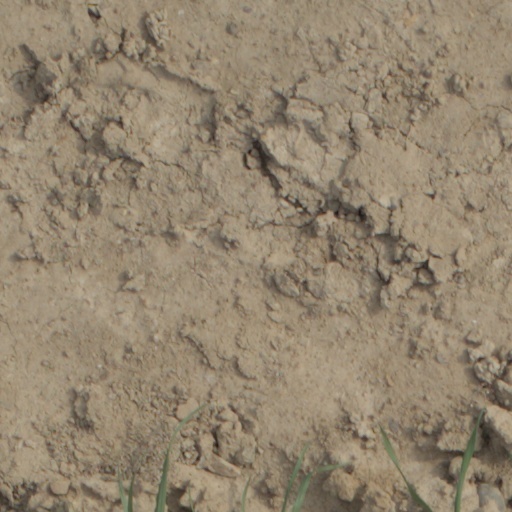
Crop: wheat